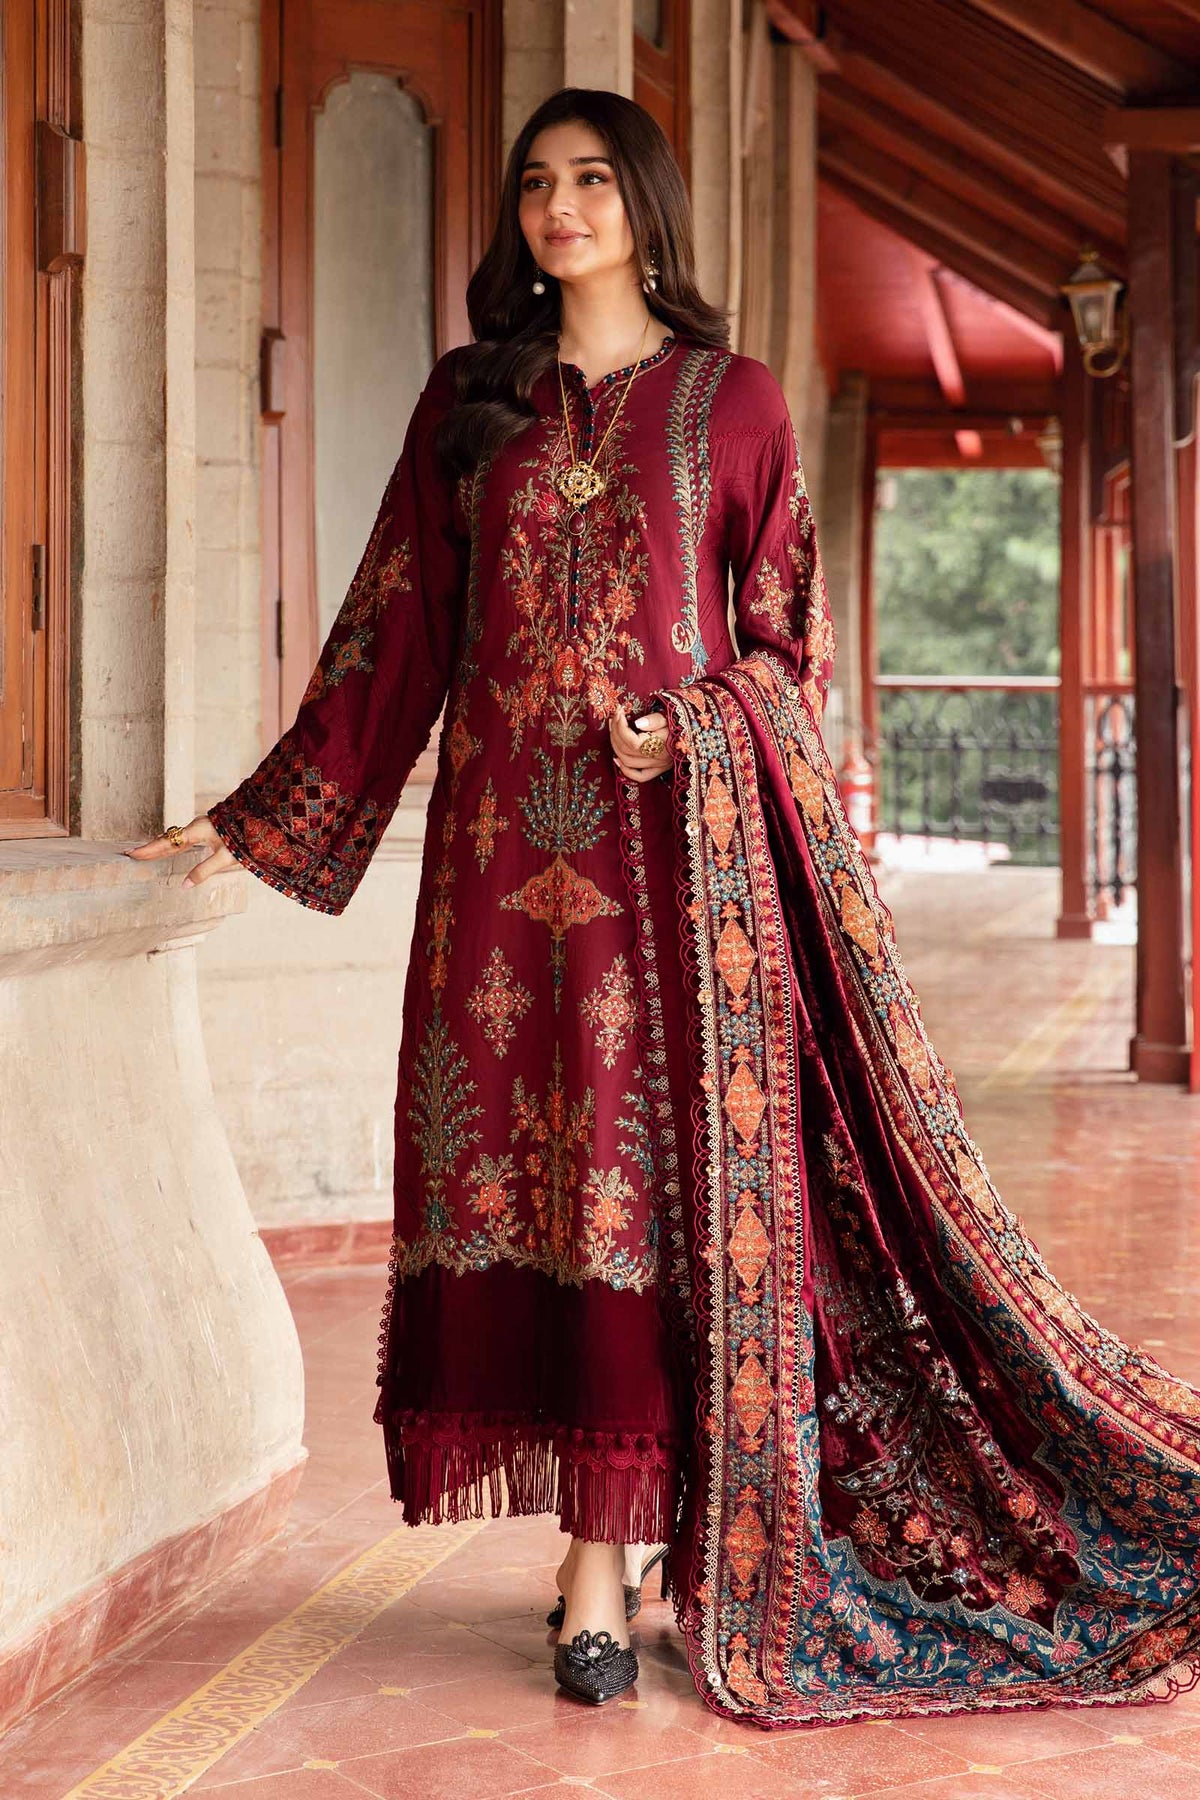
burgundy embroidered chiffon suit